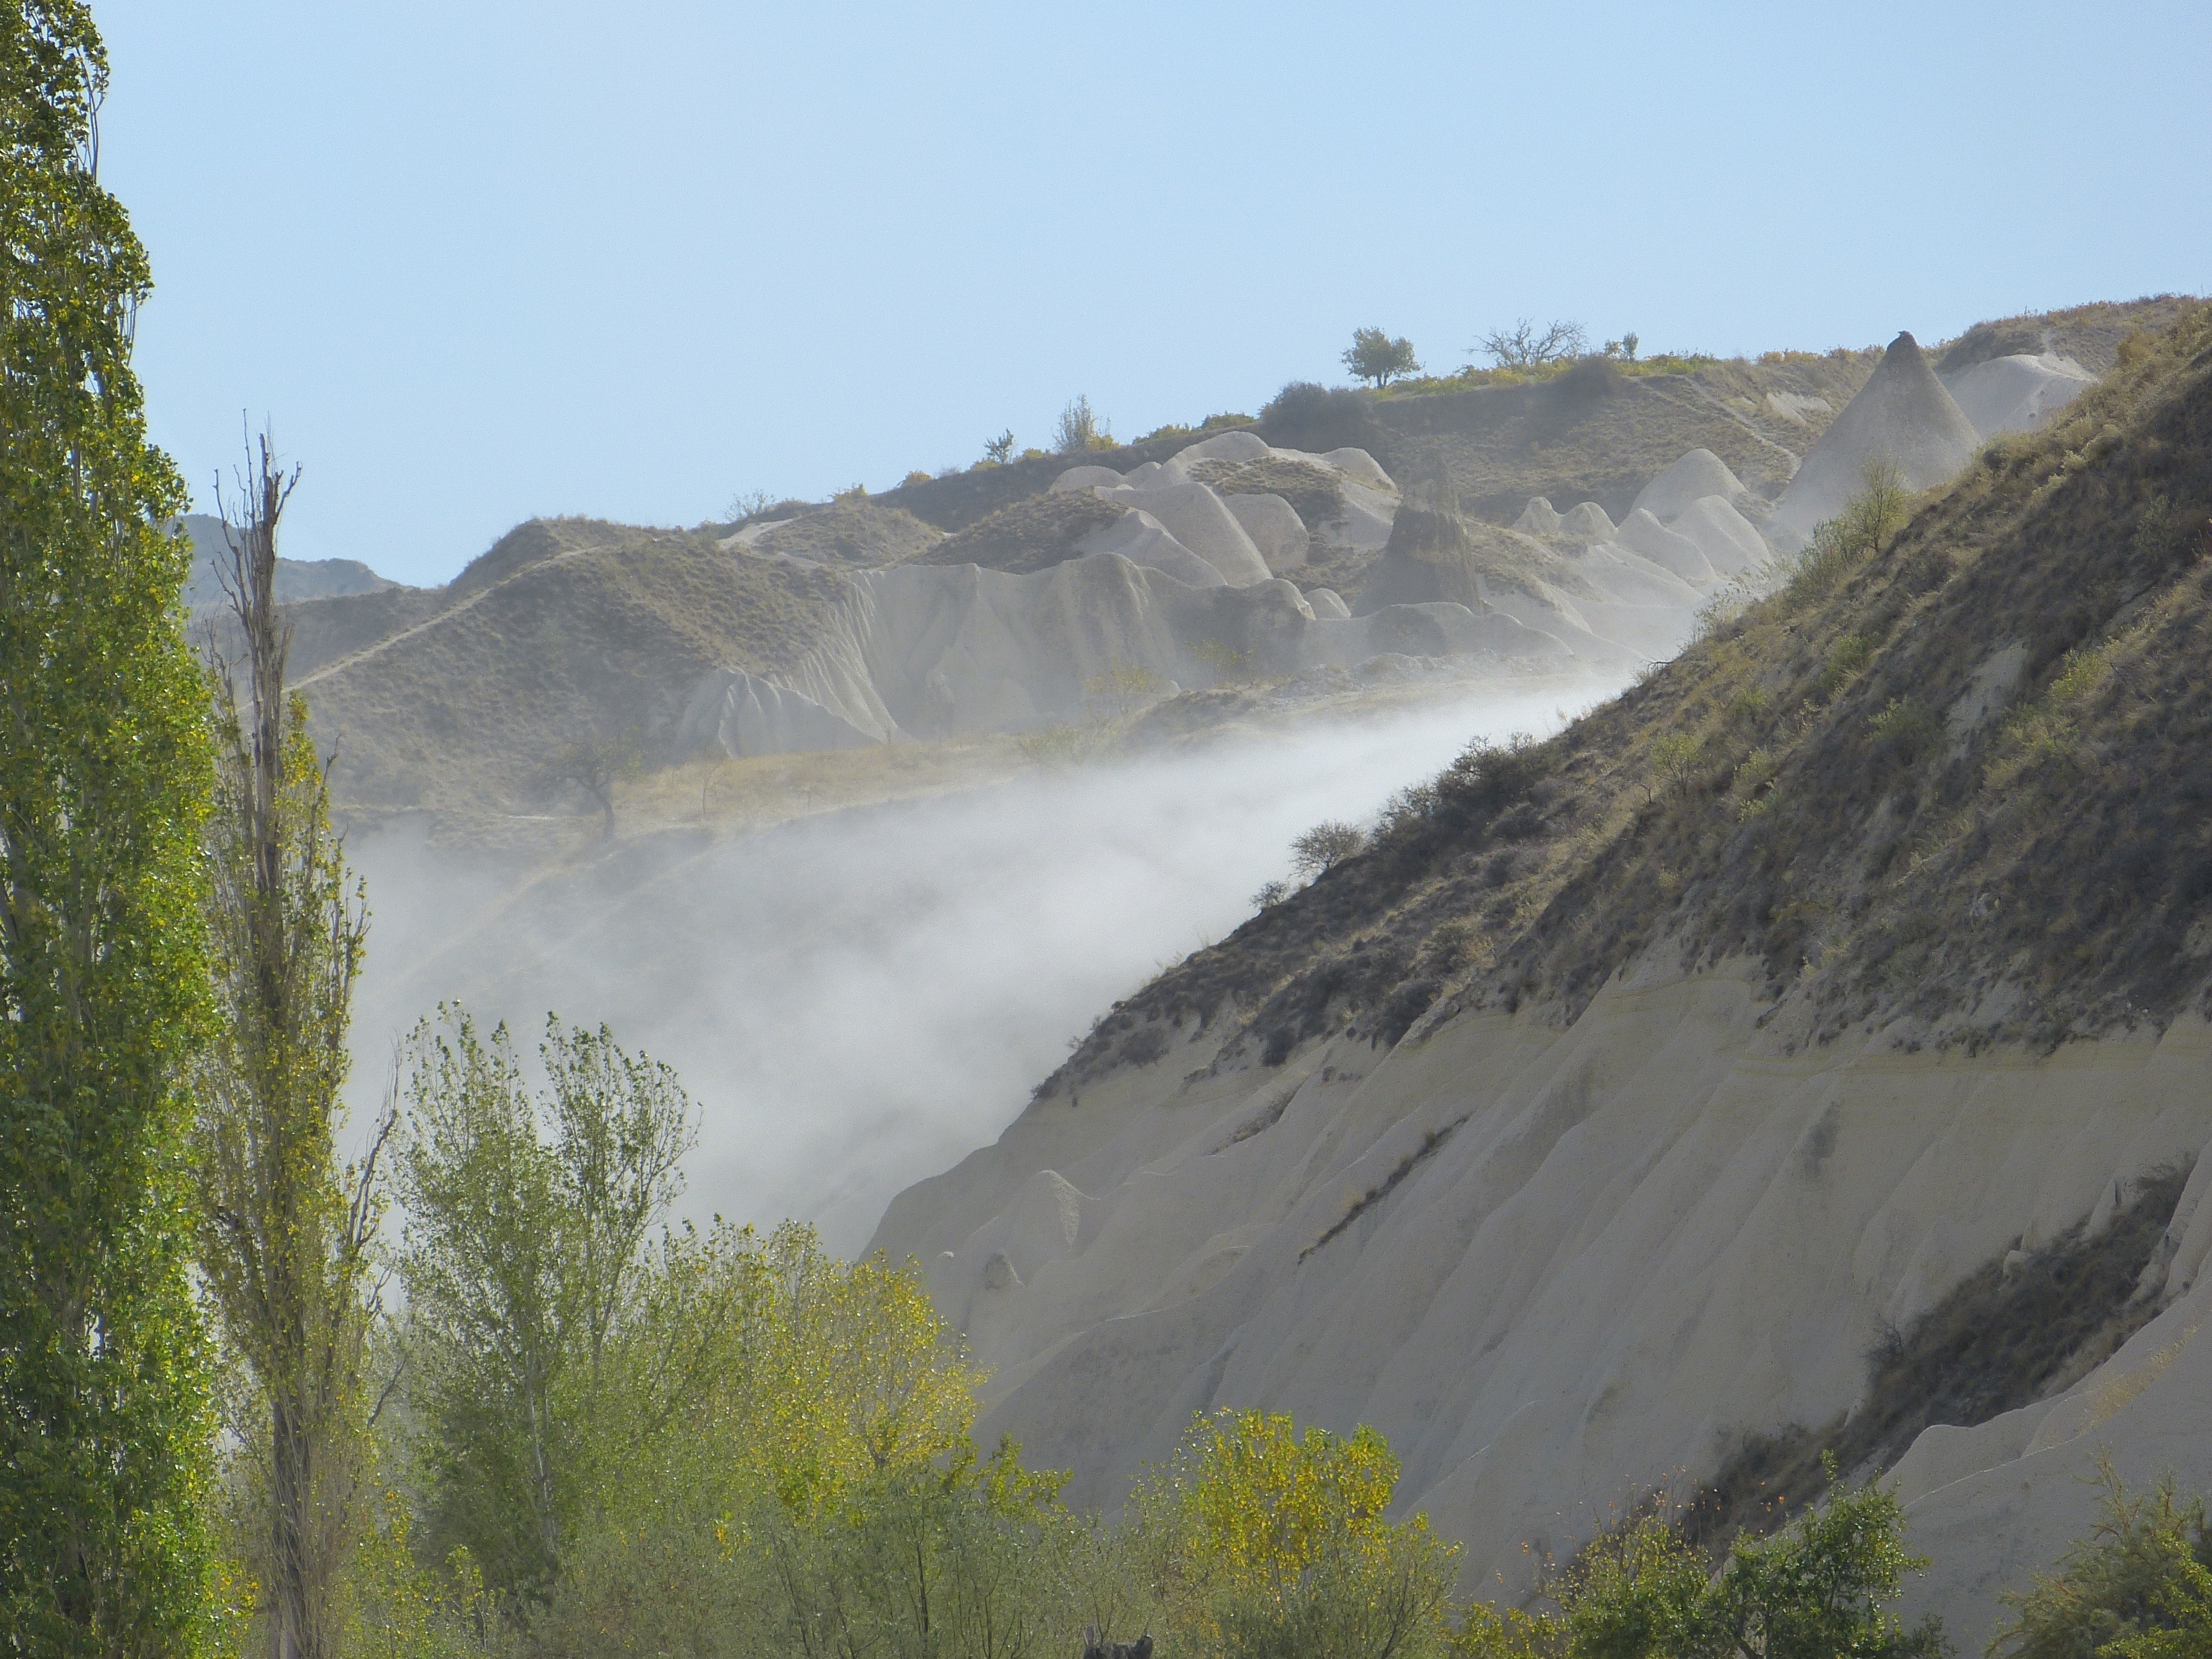
landscape, tree, nature, sand, rock, waterfall, wilderness, mountain, sky, hill, lake, valley, mountain range, cliff, dust, terrain, national park, ridge, trees, geology, plateau, fell, loch, water feature, landform, mountain pass, geographical feature, atmospheric phenomenon, mountainous landforms, geological phenomenon